Camper shell

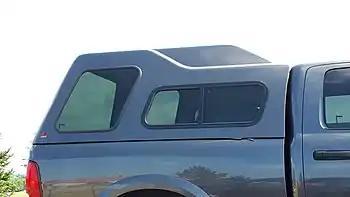
A modern LEER 122 camper shell

A camper shell (also bed cap, box cap, canopy, truck topper, pap cap, truck cap, or simply "shell") is a small housing or rigid canopy used as a pickup truck or coupe utility accessory. The housing is typically made of fiberglass or aluminum, or occasionally wood or canvas, and is mounted atop the pickup truck's rear bed. It usually covers the entire bed of the pickup truck, and is large enough to be used for camping purposes, thus making the vehicle an RV. The top of the camper shell is usually even with or above the top of the truck cab. Even though use for camping may have been its initial purpose, it now seems most often to be used for utility and storage purposes – particularly the protection of cargo from the elements and theft.